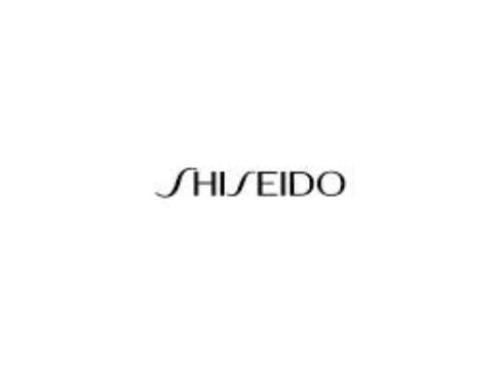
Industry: Necessities